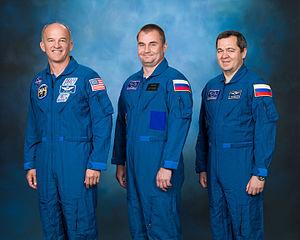
Soyouz TMA-20M est une mission spatiale dont le lancement a été effectué le 18 mars 2016 à 21:26 UTC. Elle transporte trois membres de l'Expédition 47 vers la station spatiale internationale. C'est le 127ᵉ vol orbital habité d'un vaisseau Soyouz et le dernier vol prévu de la version TMA-M de ce vaisseau.